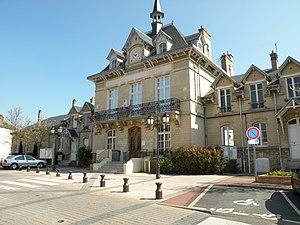
mairie de cergy villages, val d'oise france
Cergy est une commune française située dans le département du Val-d'Oise, en région Île-de-France.